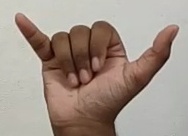
ASL sign: Y